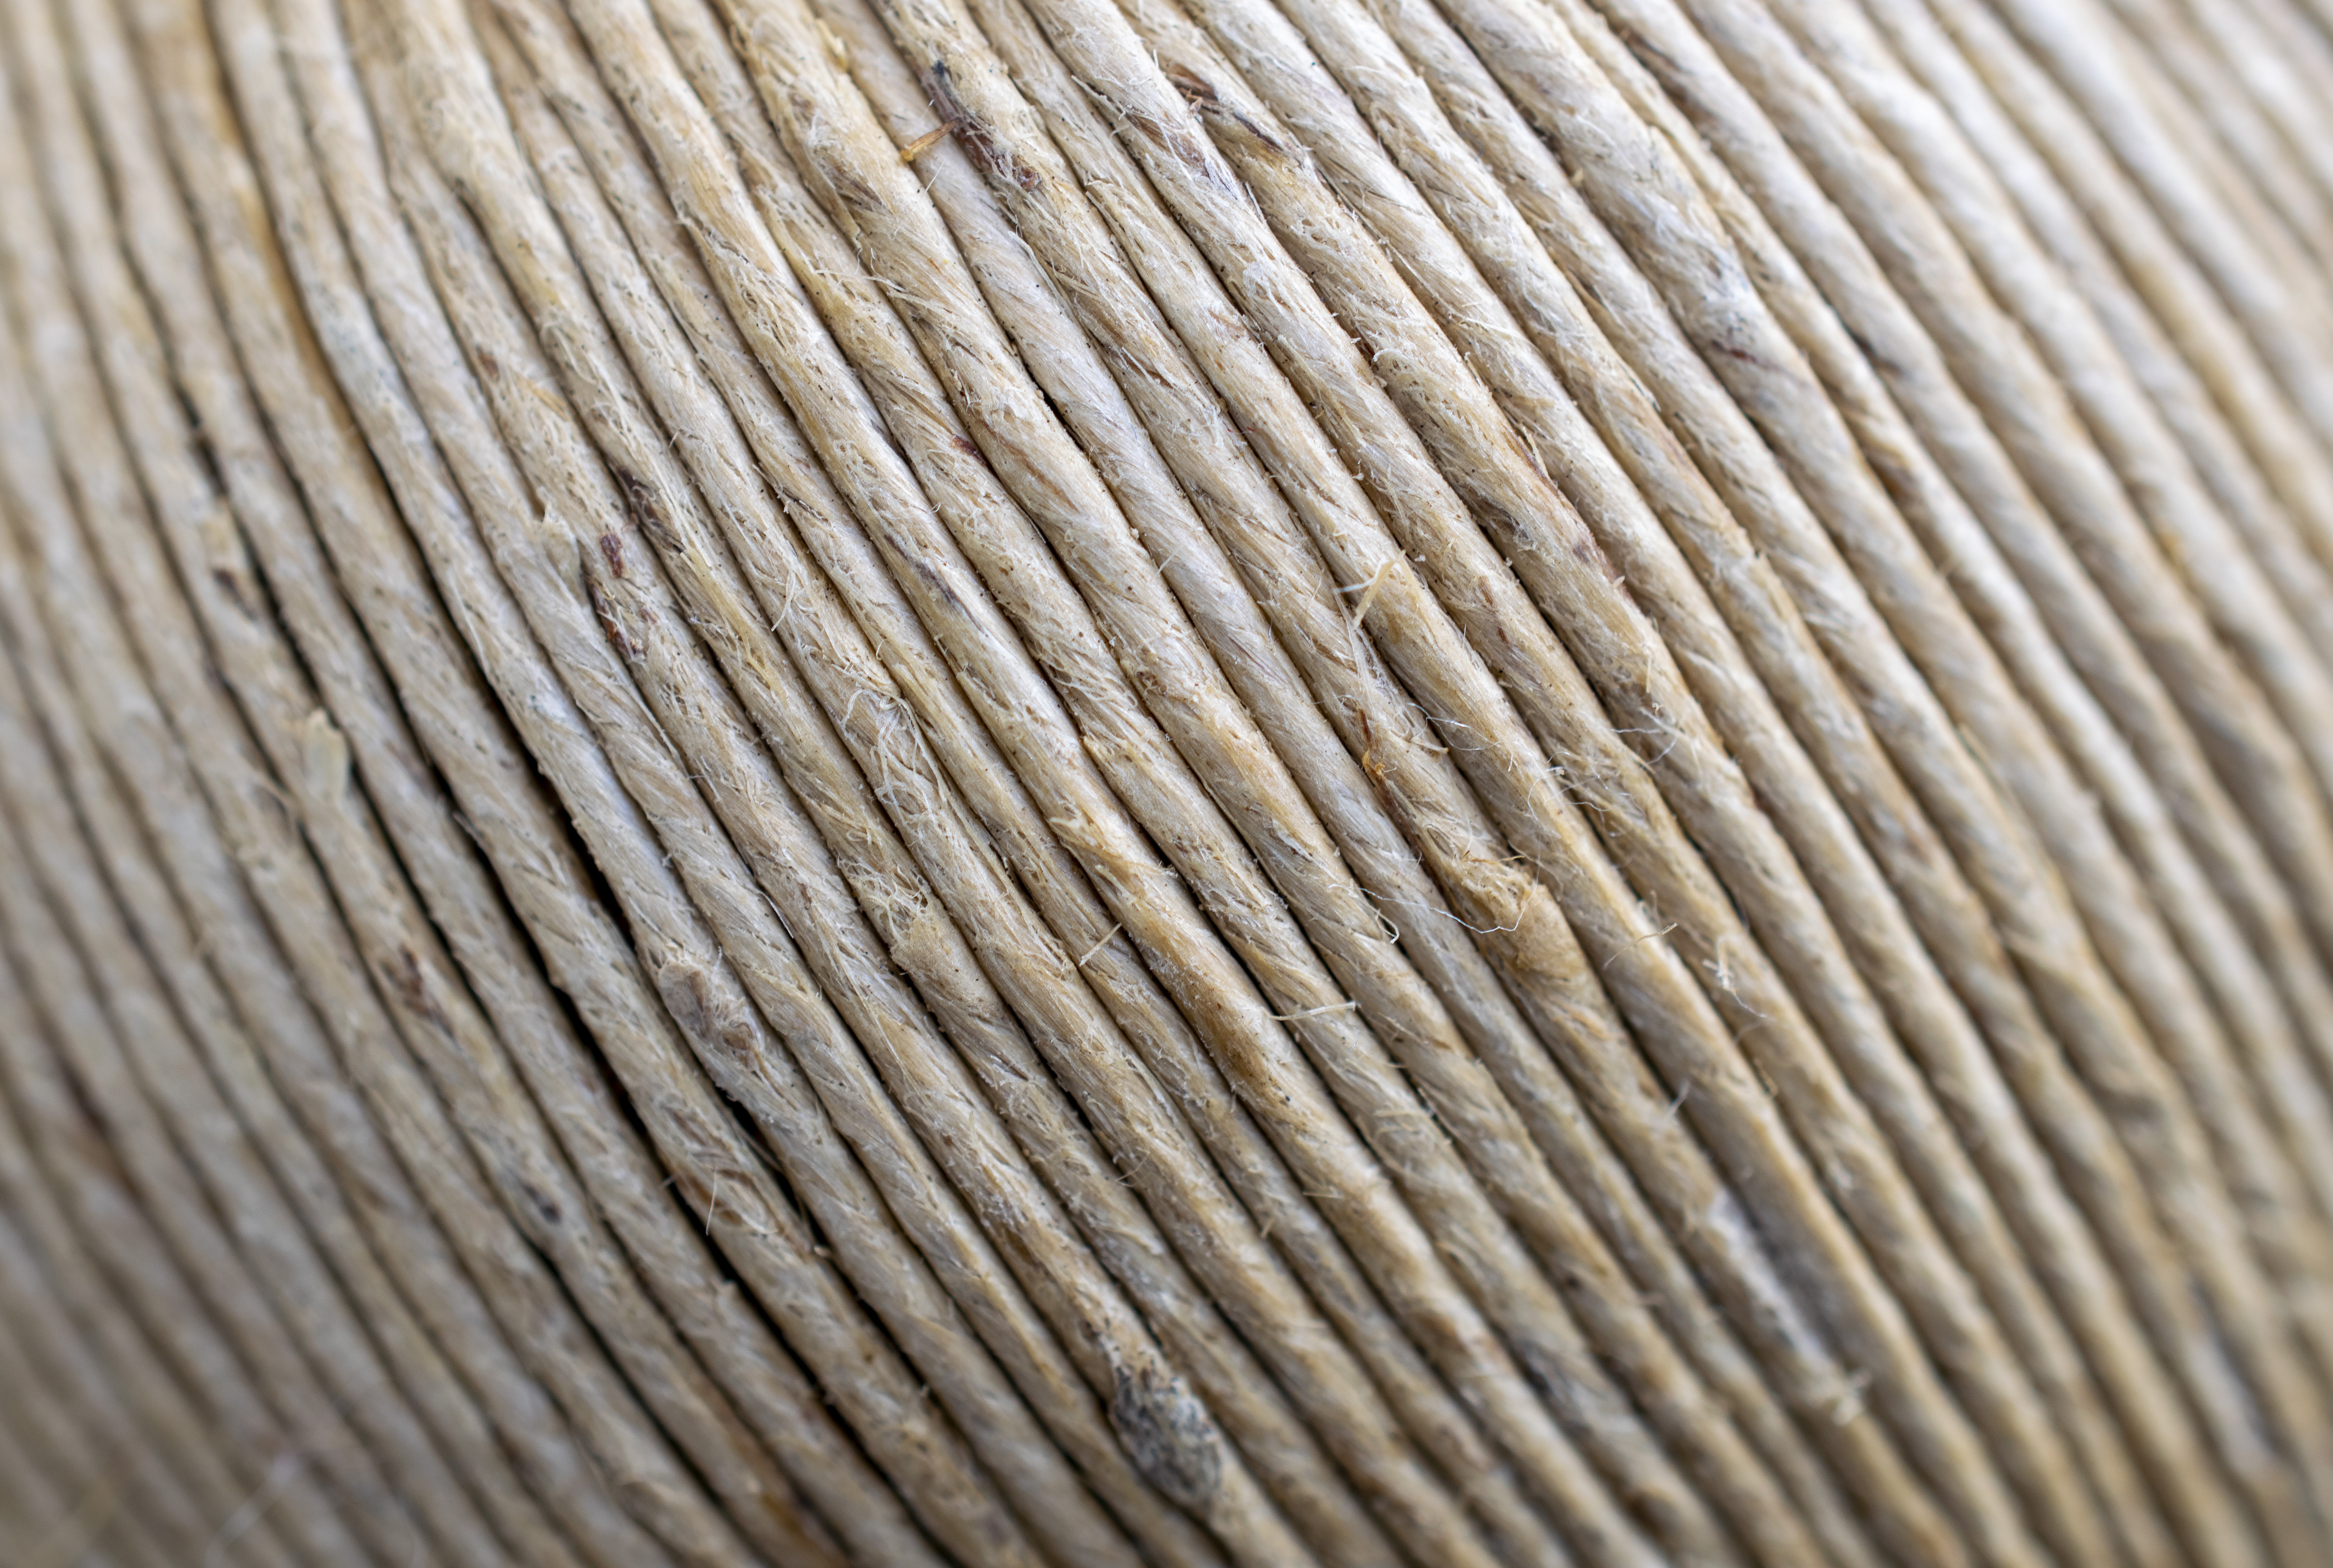
string, line, texture, beige, brown, tie, macro, closeup, wood, automotive tire, art, pattern, circle, natural material, close up, metal, trunk, macro photography, still life photography, hardwood, grass, paper